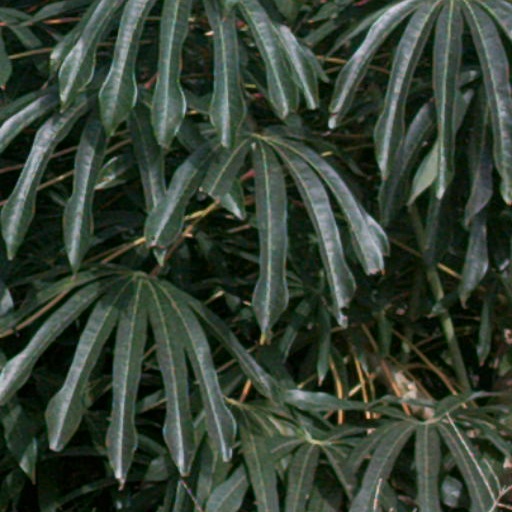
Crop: cassava